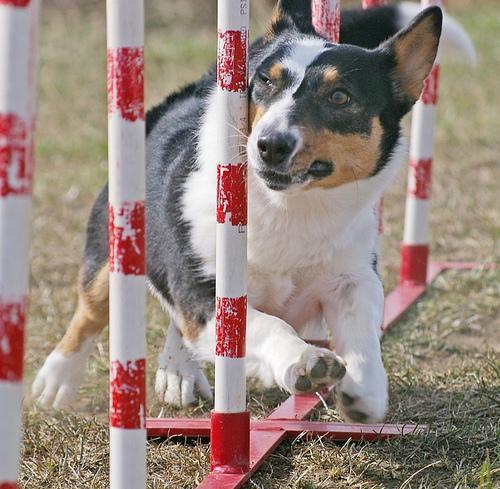
Cardigan